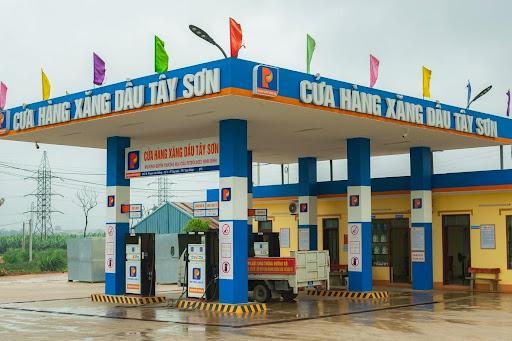
ở bên trong cây xăng có sự xuất hiện của một chiếc xe